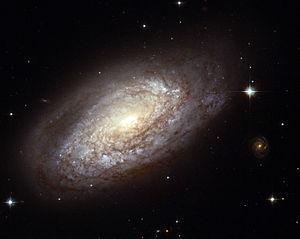
La galaxie spirale NGC 2397, photographiée par le télescope spatial Hubble. Norsk nynorsk: Spiralgalaksen NGC 2397 fotografert av Hubble-teleskopet.
NGC 2397 est une galaxie spirale située dans la constellation du Poisson volant à environ 62 millions d'années-lumière de la Voie lactée. Elle a été découverte par l'astronome britannique John Herschel en 1835.